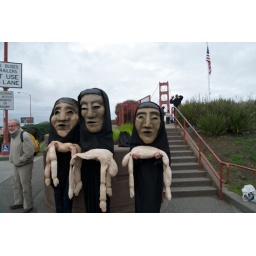
women in black at gaza protest at golden gate bridge